NGC 1079

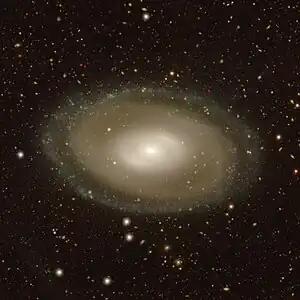

NGC 1079 is an isolated, weakly barred, grand-design spiral galaxy with transitional ring-like structures containing a number of prominent A type stars. It is located in the Fornax constellation and is part of the Eridanus supercluster. It was first observed and catalogued by the astronomer John Herschel in 1835.